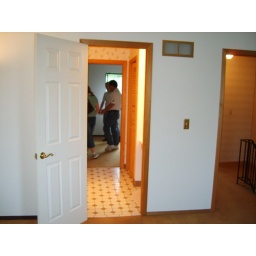
View from window in master bedroom looking into bathroom and out into hall.